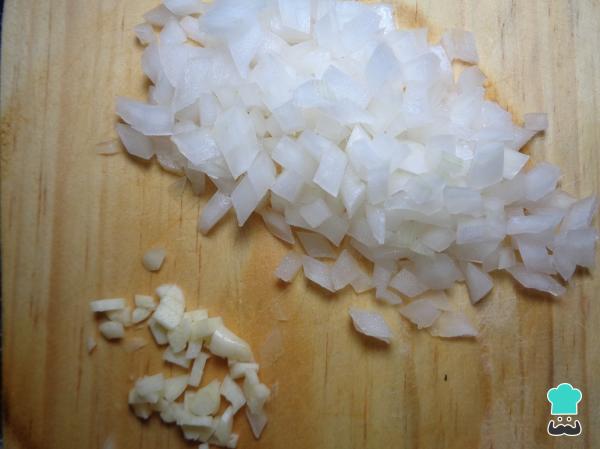
Por otro lado tomamos la cebolla y el ajo y los picamos finamente, como podemos observar los ingredientes en la imagen.